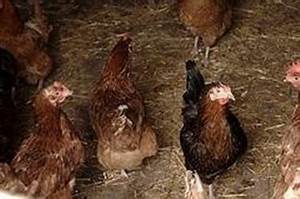
Label: chicken